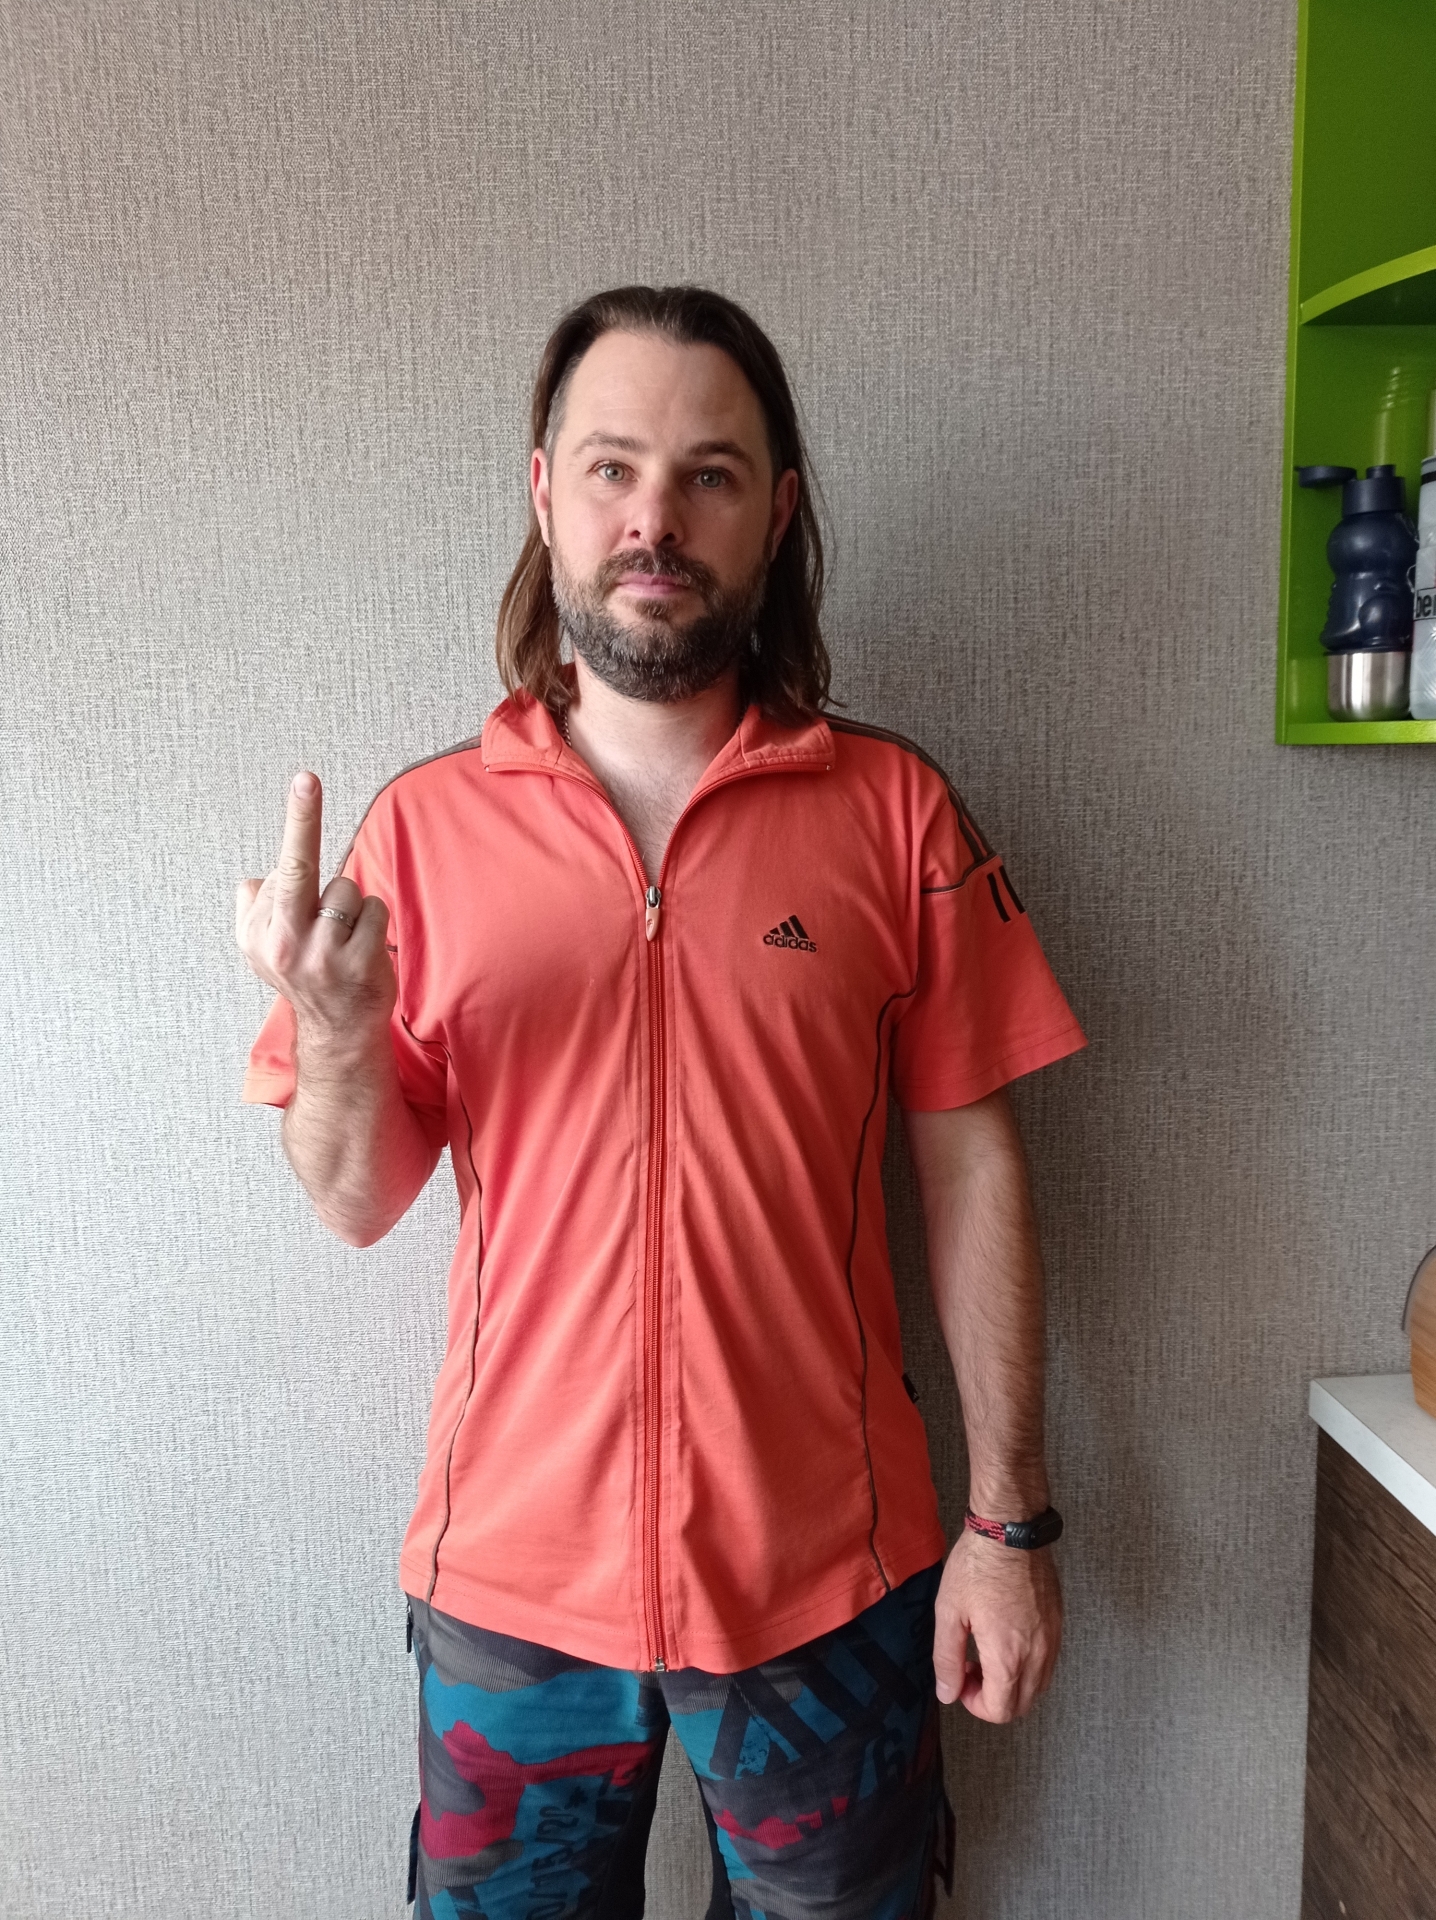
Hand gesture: middle_finger